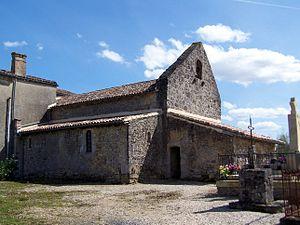
Chapelle de Montpezat à Mourens (Gironde, France)
Mourens est une commune du Sud-Ouest de la France, située dans le département de la Gironde, en région Nouvelle-Aquitaine.